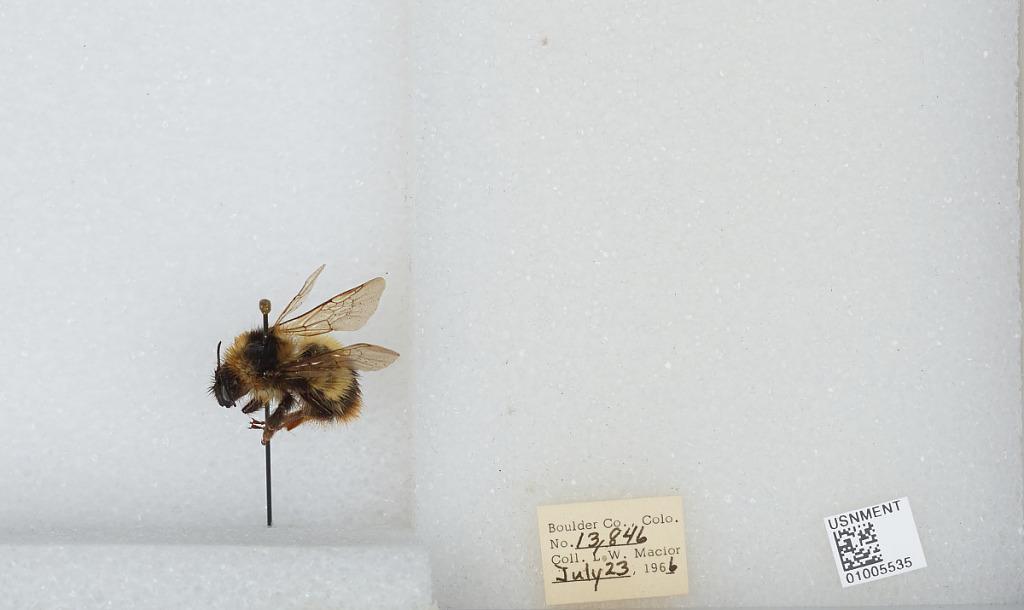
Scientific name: Bombus (Alpinobombus) balteatus Dahlbom
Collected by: L. Macior
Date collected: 1966-7-23
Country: United States
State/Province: Colorado
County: Boulder
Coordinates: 40.0275, -105.252